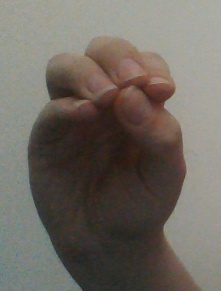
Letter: ha